De re metallica

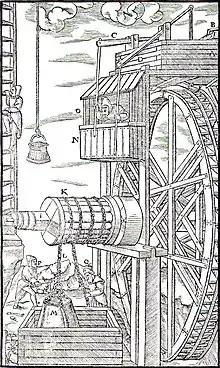
A water-powered mine hoist used for raising ore

The book consists of a preface and twelve chapters, labelled books I to XII, without titles. It also has numerous woodcuts that provide annotated diagrams illustrating equipment and processes described in the text.